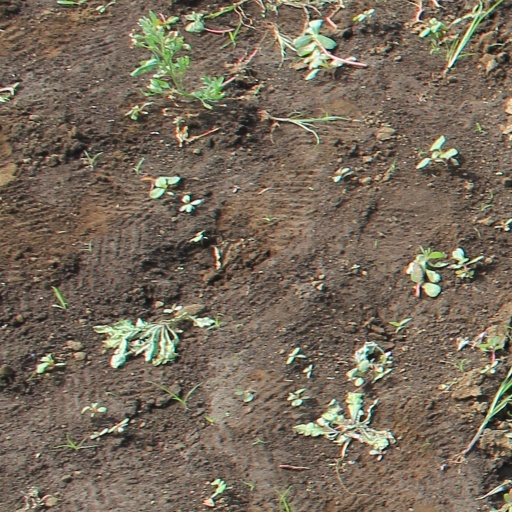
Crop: soybean